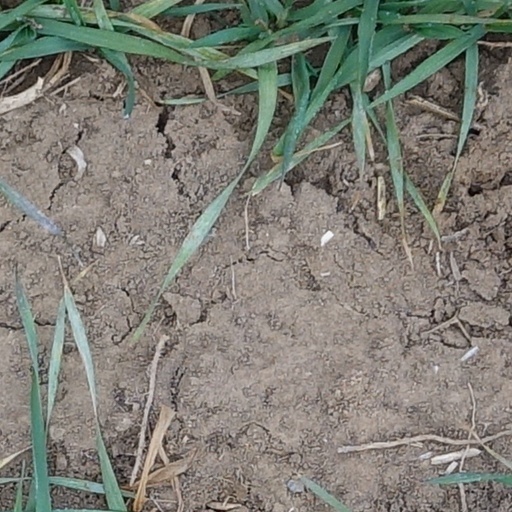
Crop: wheat